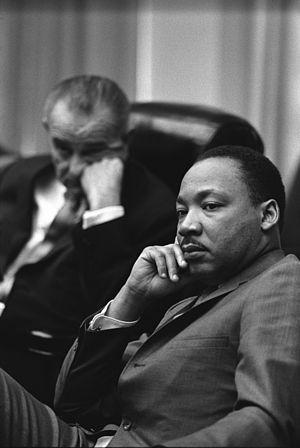
Christian Delorme, né à Lyon le 30 juillet 1950, surnommé depuis les années 1980 « le curé des Minguettes », est un prêtre catholique français de l'archidiocèse de Lyon, très impliqué dans le dialogue interreligieux, particulièrement avec les musulmans.